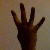
The image shows a hand gesture representing the number 4 in Indian Sign Language.